Rauma Municipality

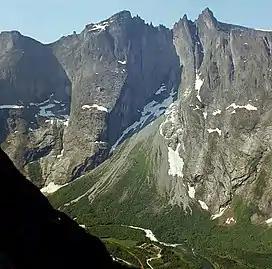
View of Trollveggen

The mayor of Rauma is the political leader of the municipality and the chairperson of the municipal council. Here is a list of people who have held this position: